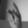
ASL letter: K